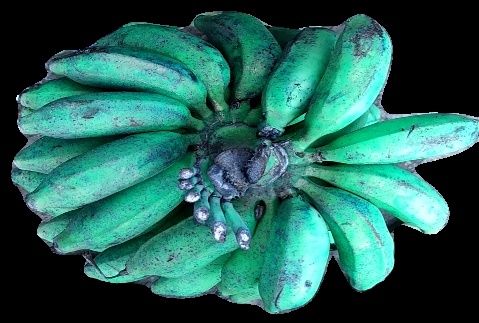
Variety: rasbale
Grade: grade3